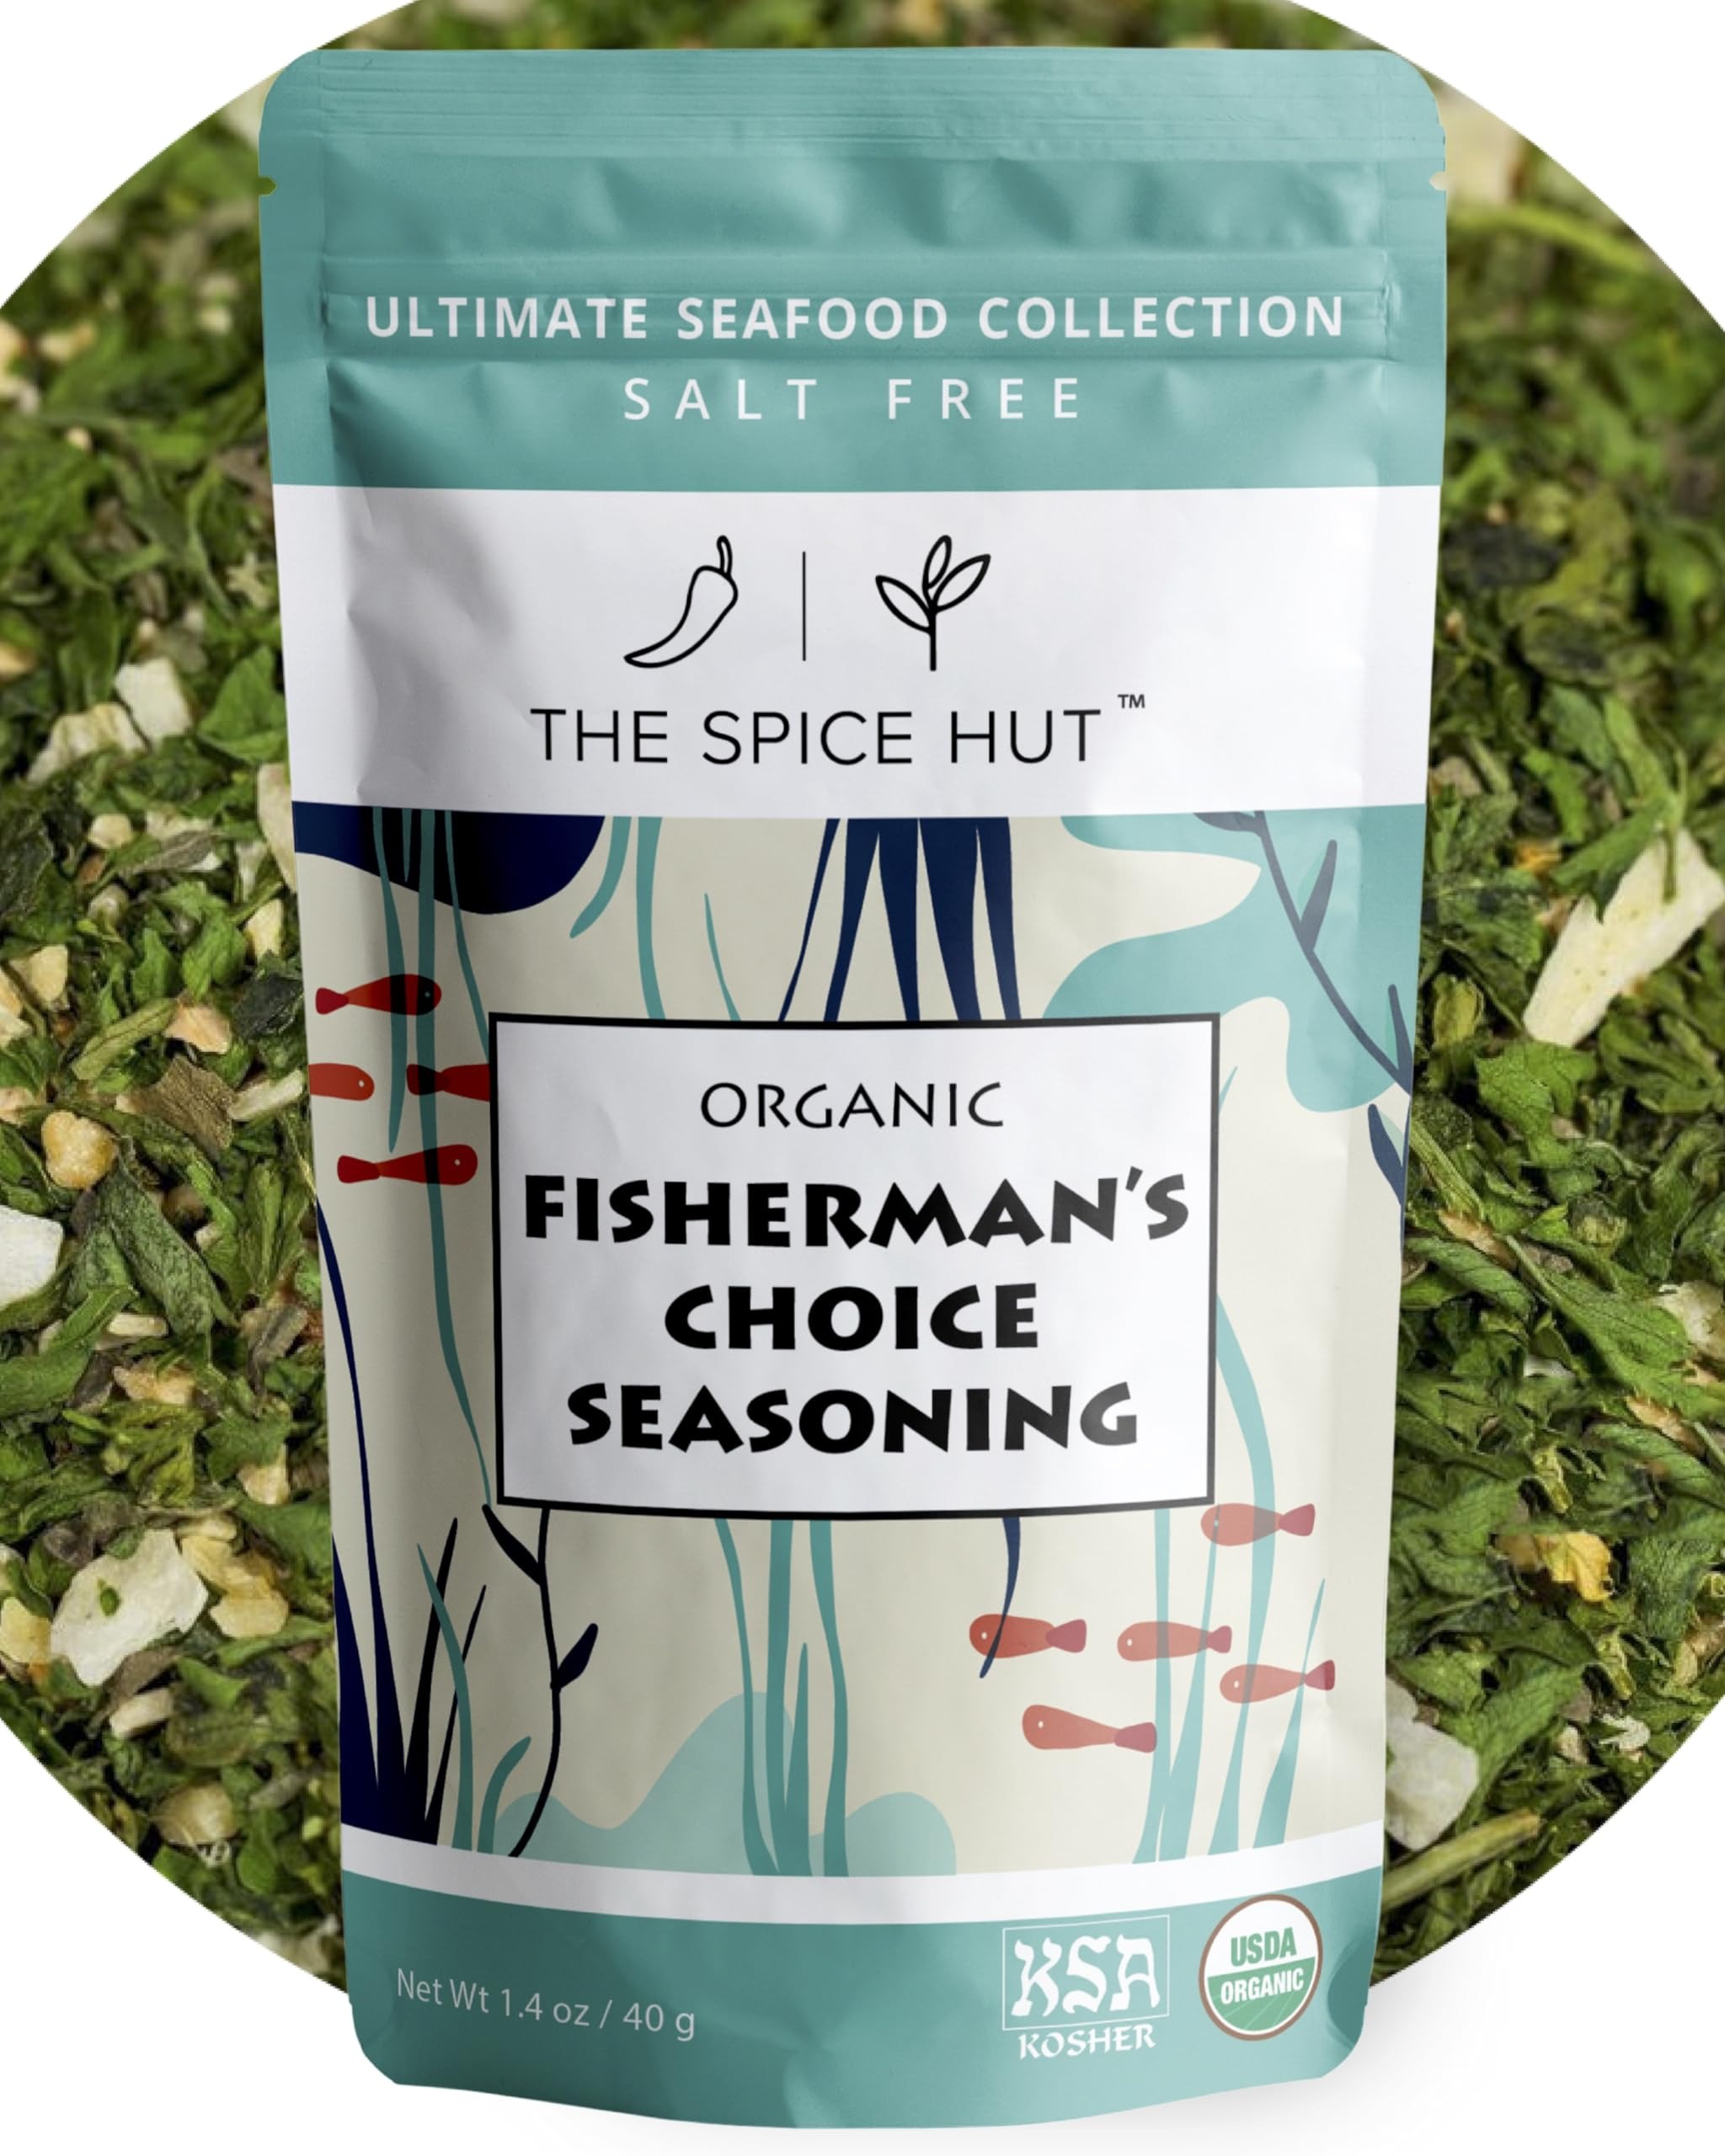
Item Name: Organic Fisherman's Choice, Seafood Variety Spice Blend, 1.4 ounce, The Spice Hut, small pouch – salt free
Bullet Point 1: QUALITY: No additives or fillers: USDA Certified Organic and non-GMO Verified. Made with pure, fresh ground spices
Bullet Point 2: INGREDIENTS: Delicious blend of Kosher Sea Salt, Parsley, Basil, Garlic, Onion Flakes and other pure organic spices
Bullet Point 3: PACKAGING: Durable packaging: Packaged in Airtight Resealable Packaging
Bullet Point 4: SERVING: Large serving size: contains 1.4 ounces of product
Bullet Point 5: COOKING: Inspired by fishermen traveling to Alaska from Bellingham, WA, this blend of parsley, garlic, and onions, along with a secret blend of delicious herbs was specially crafted to add that perfect flavor to any seafood recipe.
Value: 2.0
Unit: Ounce

Price: 12.49